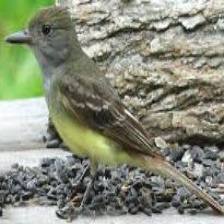
Species: GREATER PEWEE
Scientific name: CONTOPUS PERTINAX